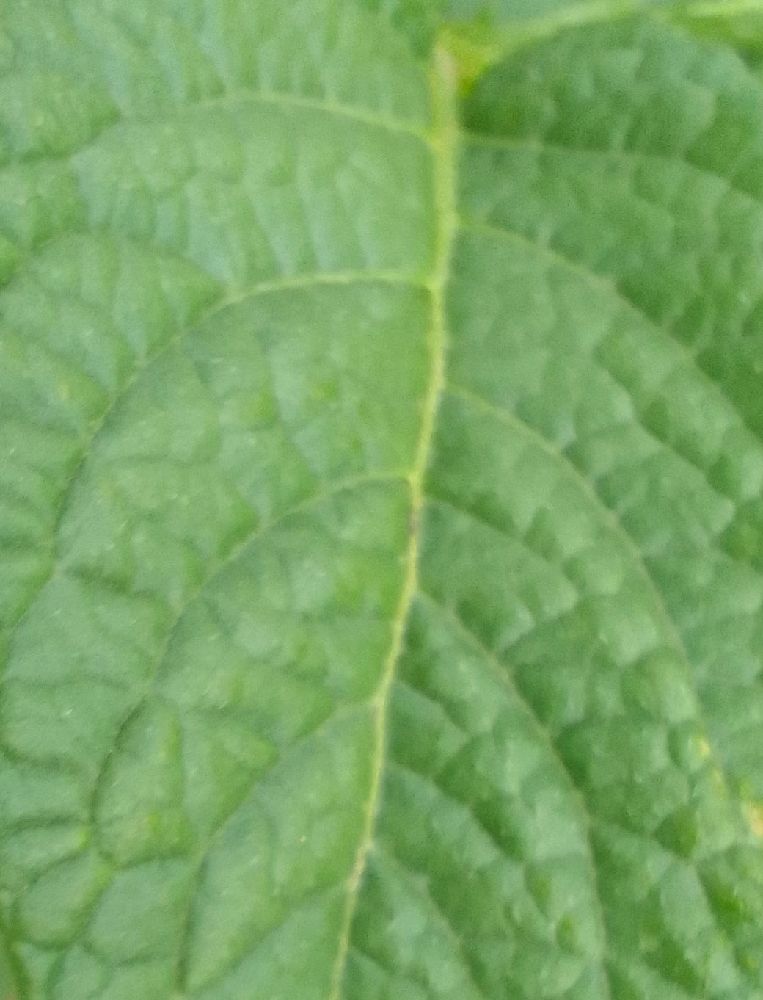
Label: Healthy